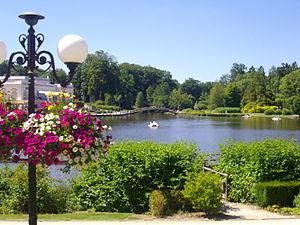
Bagnoles-de-l'Orne est une ancienne commune française, située dans le département de l'Orne en région Normandie, devenue le 1ᵉʳ janvier 2016 une commune déléguée au sein de la commune nouvelle de Bagnoles de l'Orne Normandie.